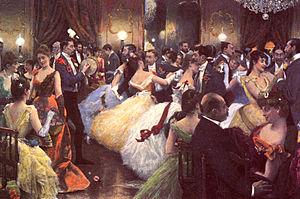
Le Bal est un court récit d'Irène Némirovsky, publié en 1929 dans la revue Les Œuvres libres sous le pseudonyme de Pierre Nerey, puis sous son vrai nom aux Éditions Grasset en 1930. Il fut redécouvert comme l'ensemble de son œuvre après avoir été plus ou moins oublié durant près d'un demi-siècle.